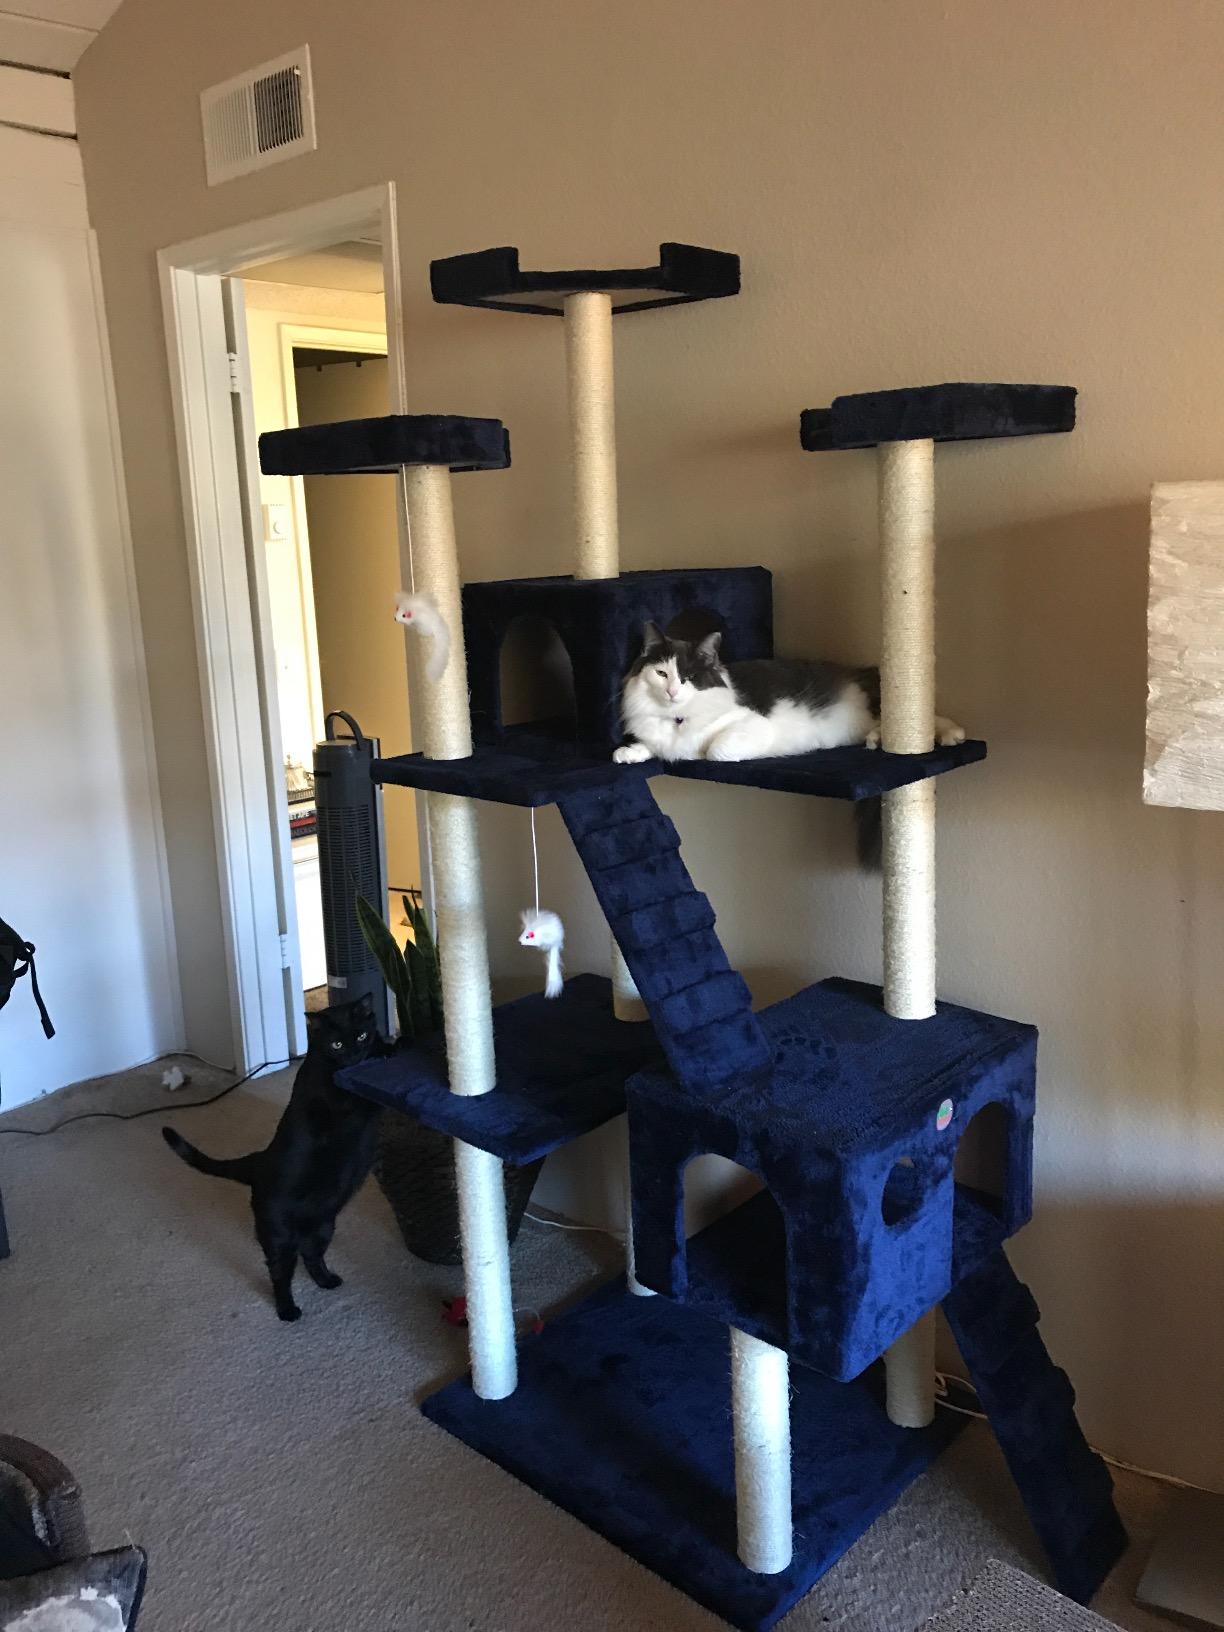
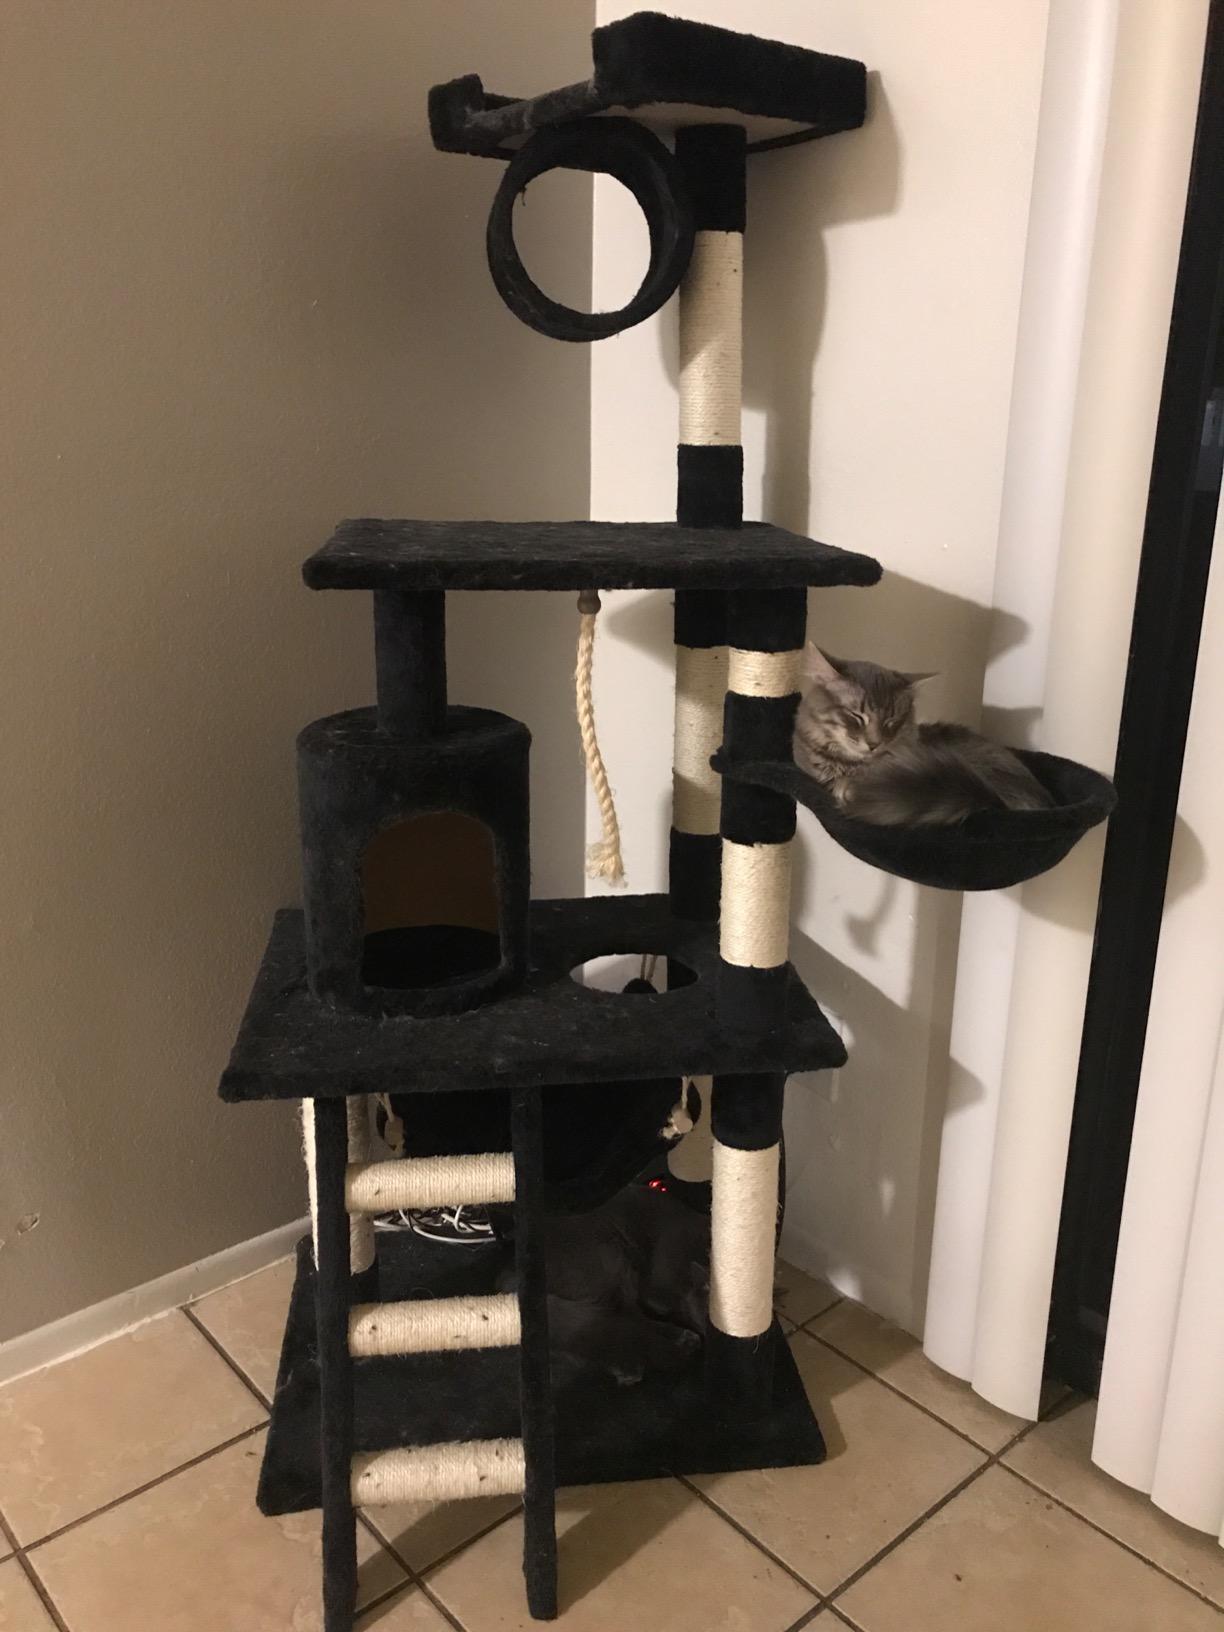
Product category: items_cat tree
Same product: no